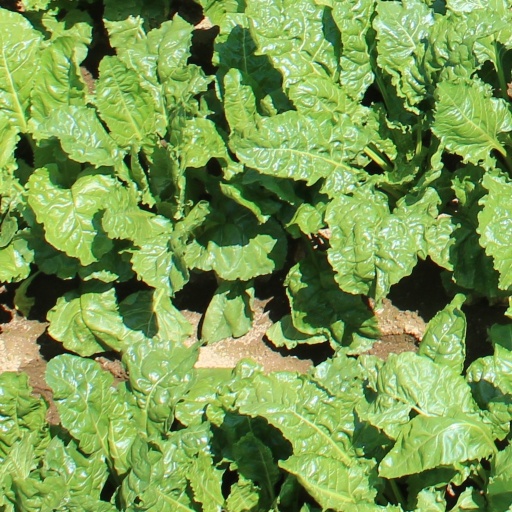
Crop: sugar beet